Bunny Madden

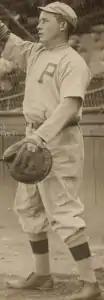

Thomas Francis "Bunny" Madden (September 14, 1882 – January 20, 1954) was a backup catcher in Major League Baseball who played from through for the Boston Red Sox (1909–1911) and Philadelphia Phillies (1911). Listed at , 190 lb., Madden batted and threw right-handed. A native of Boston, Massachusetts, he studied at Villanova University.